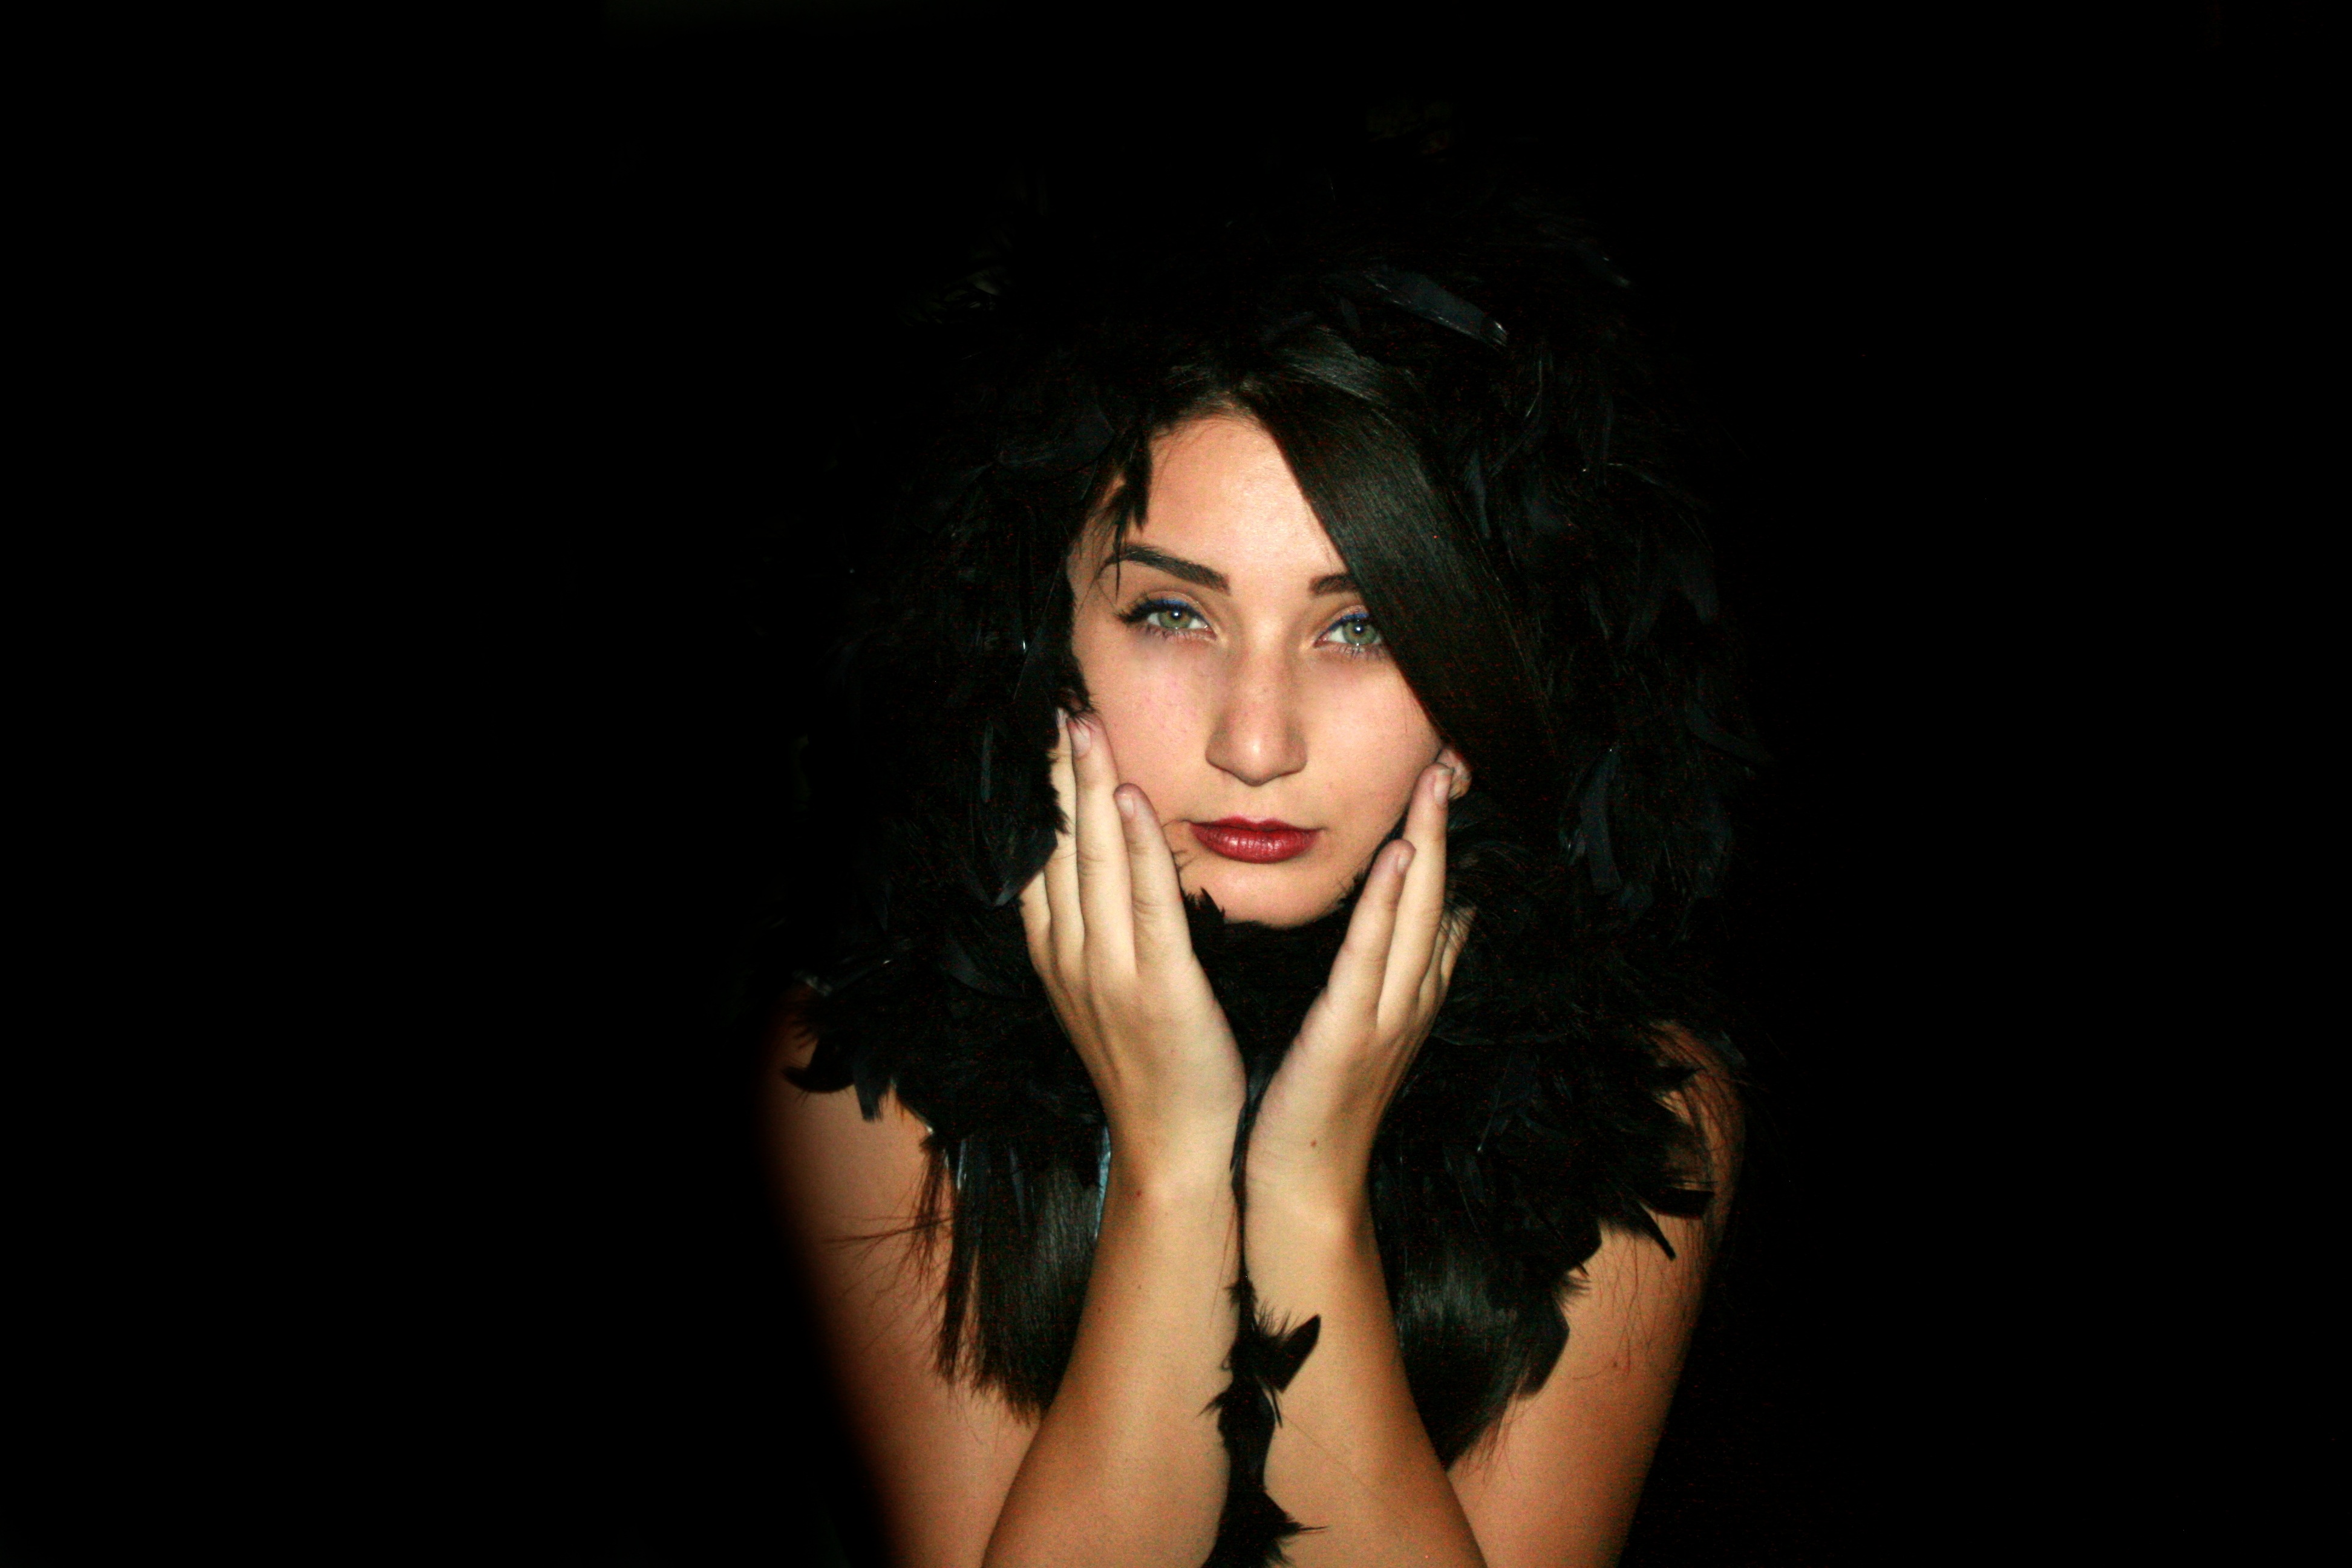
hand, person, girl, woman, photography, singer, portrait, model, darkness, black, lady, feather, singing, photograph, beauty, snowflakes, abdomen, photo shoot, green eyes, brown hair, sense, portrait photography, art model